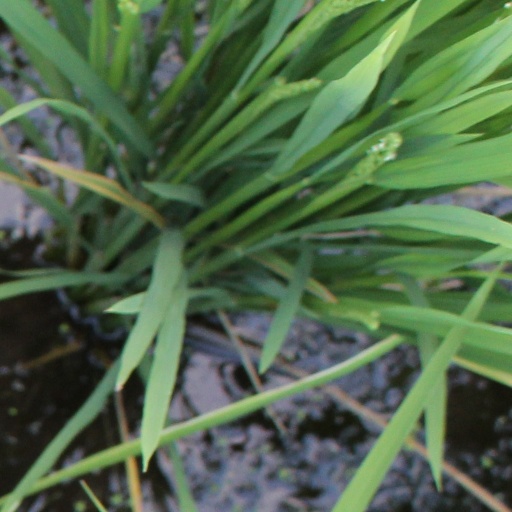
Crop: rice